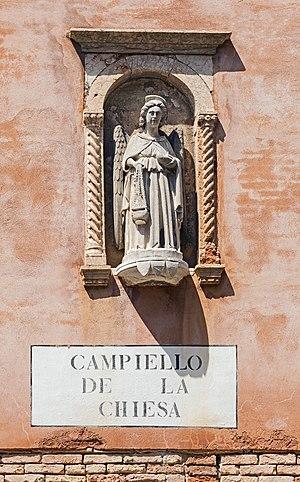
L'église Santa Fosca est un édifice religieux de la ville de Venise, situé dans le quartier de Cannaregio. Cette église doit être distinguée de la petite église ancienne de Santa Fosca, à Torcello, attaché à la cathédrale de Santa Maria Assunta.